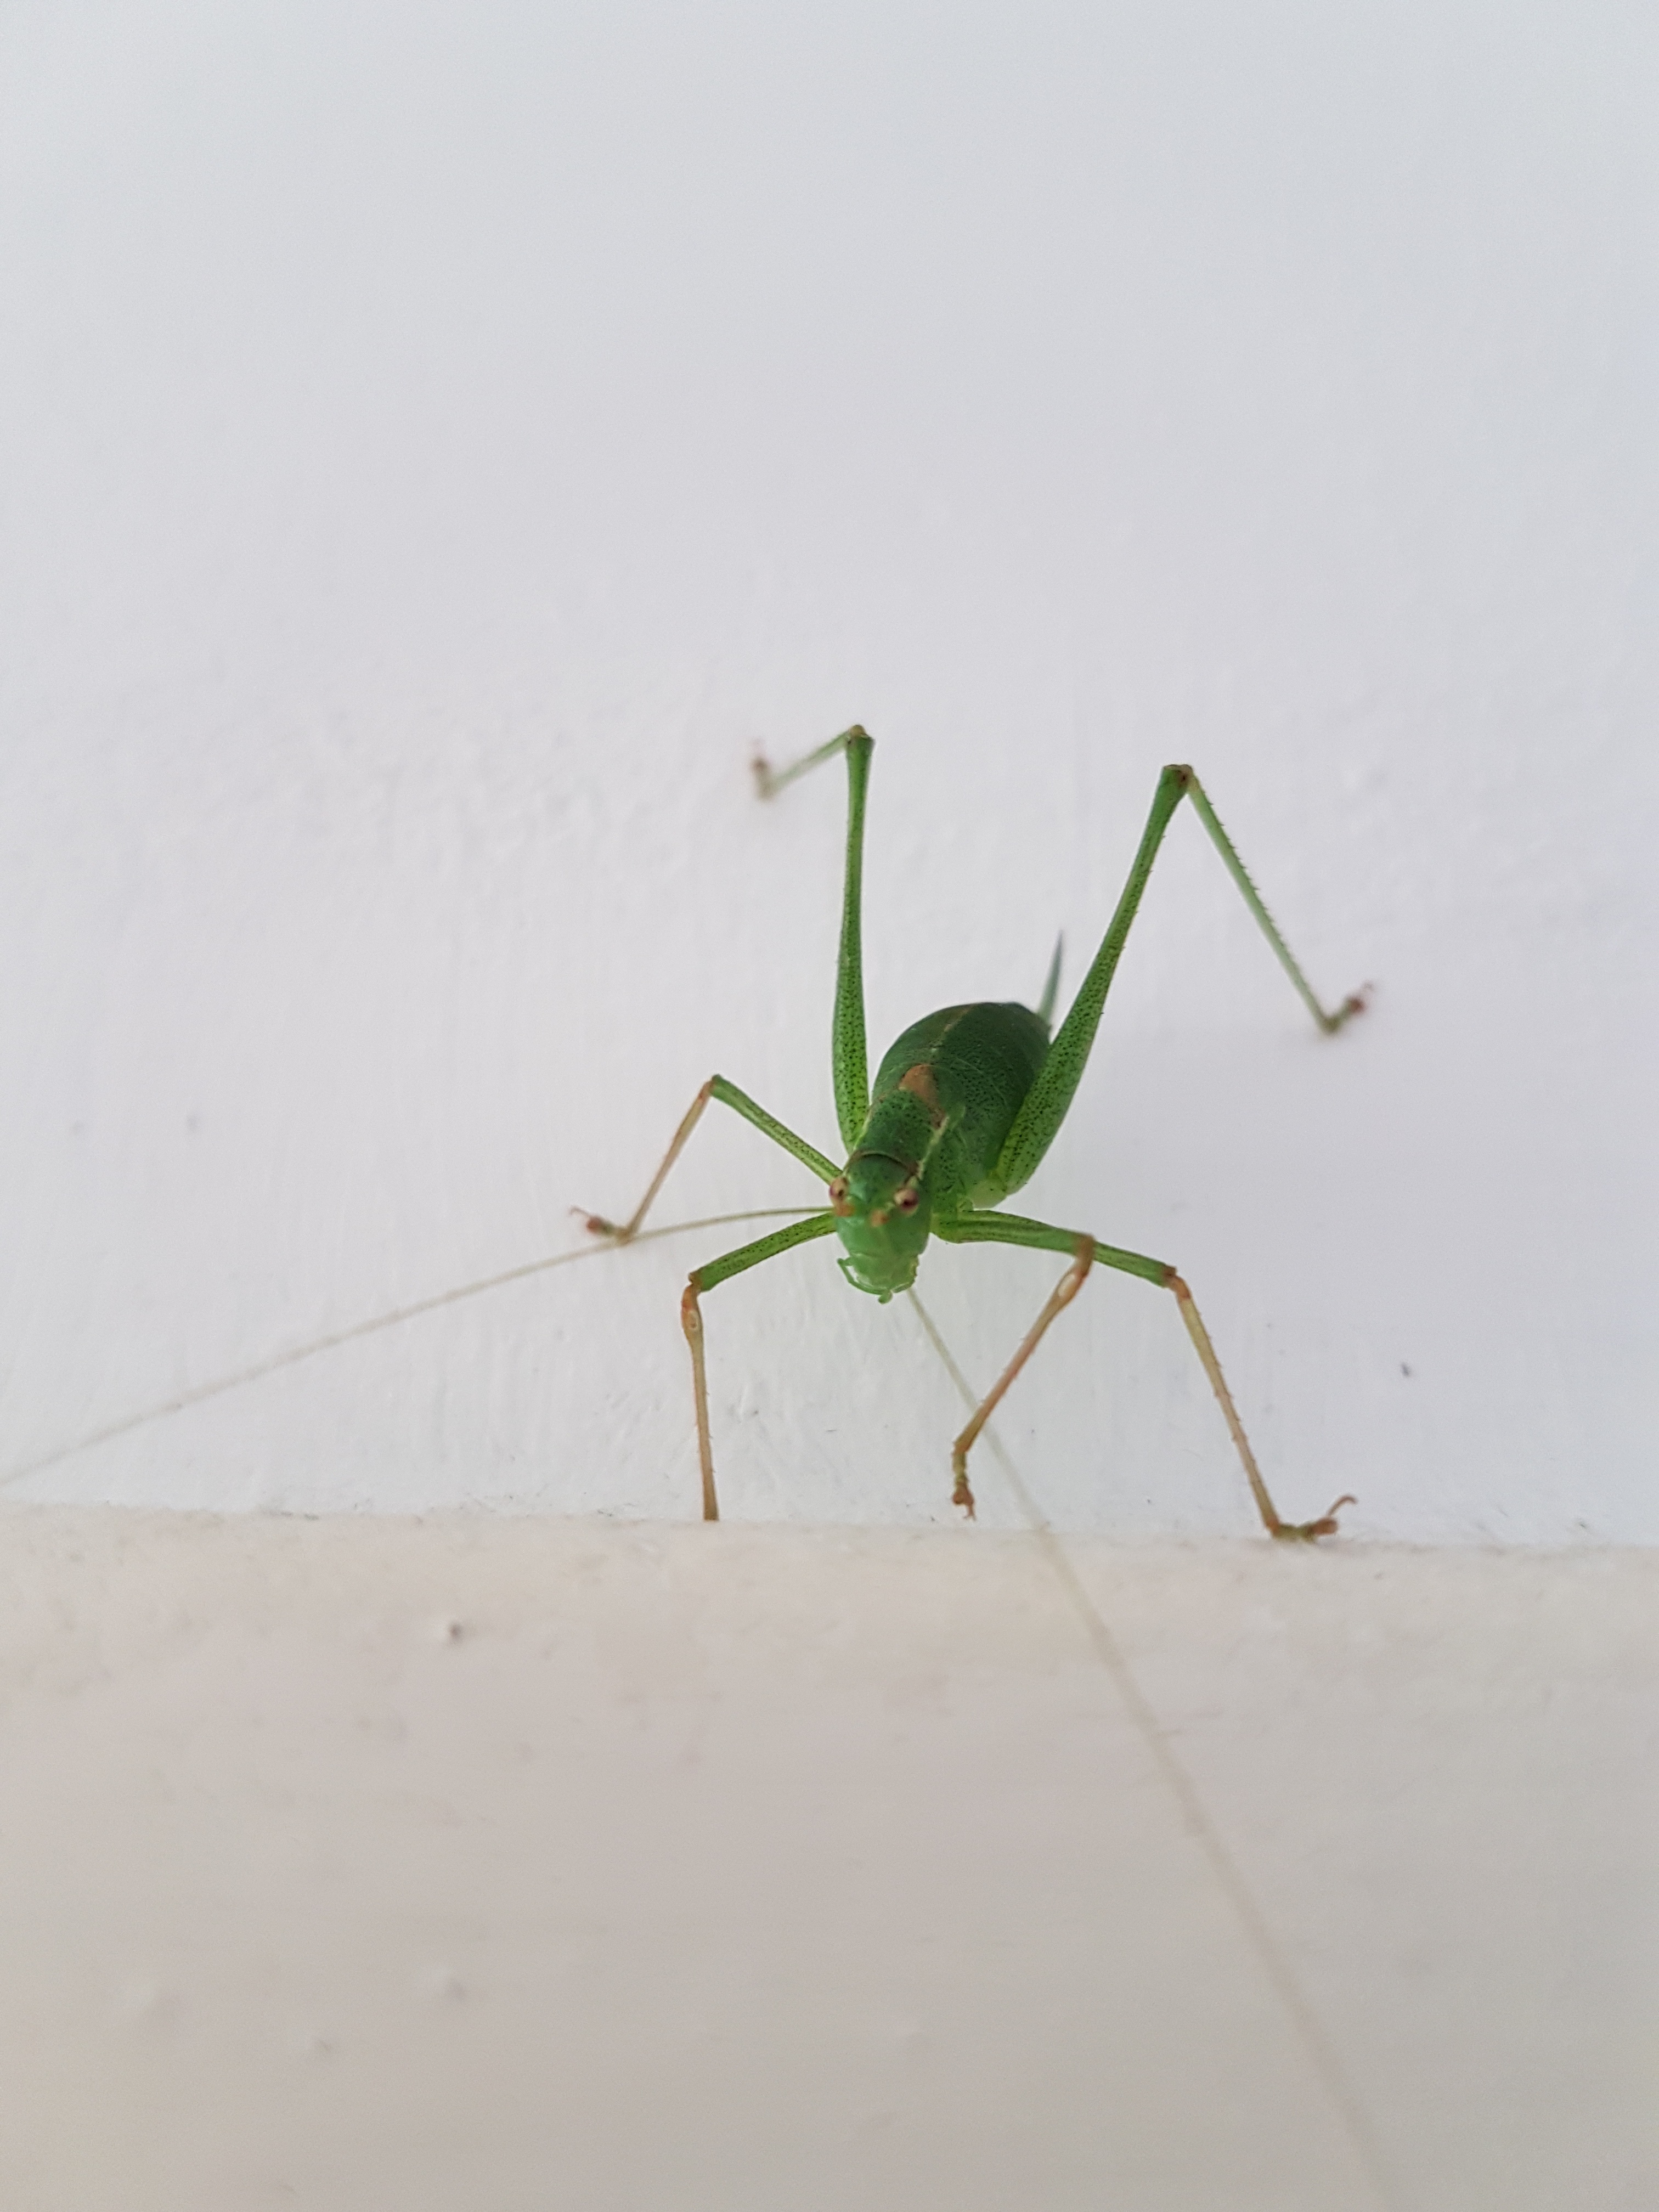
wing, animal, insect, bug, fauna, invertebrate, mantis, pretty, macro photography, arthropod